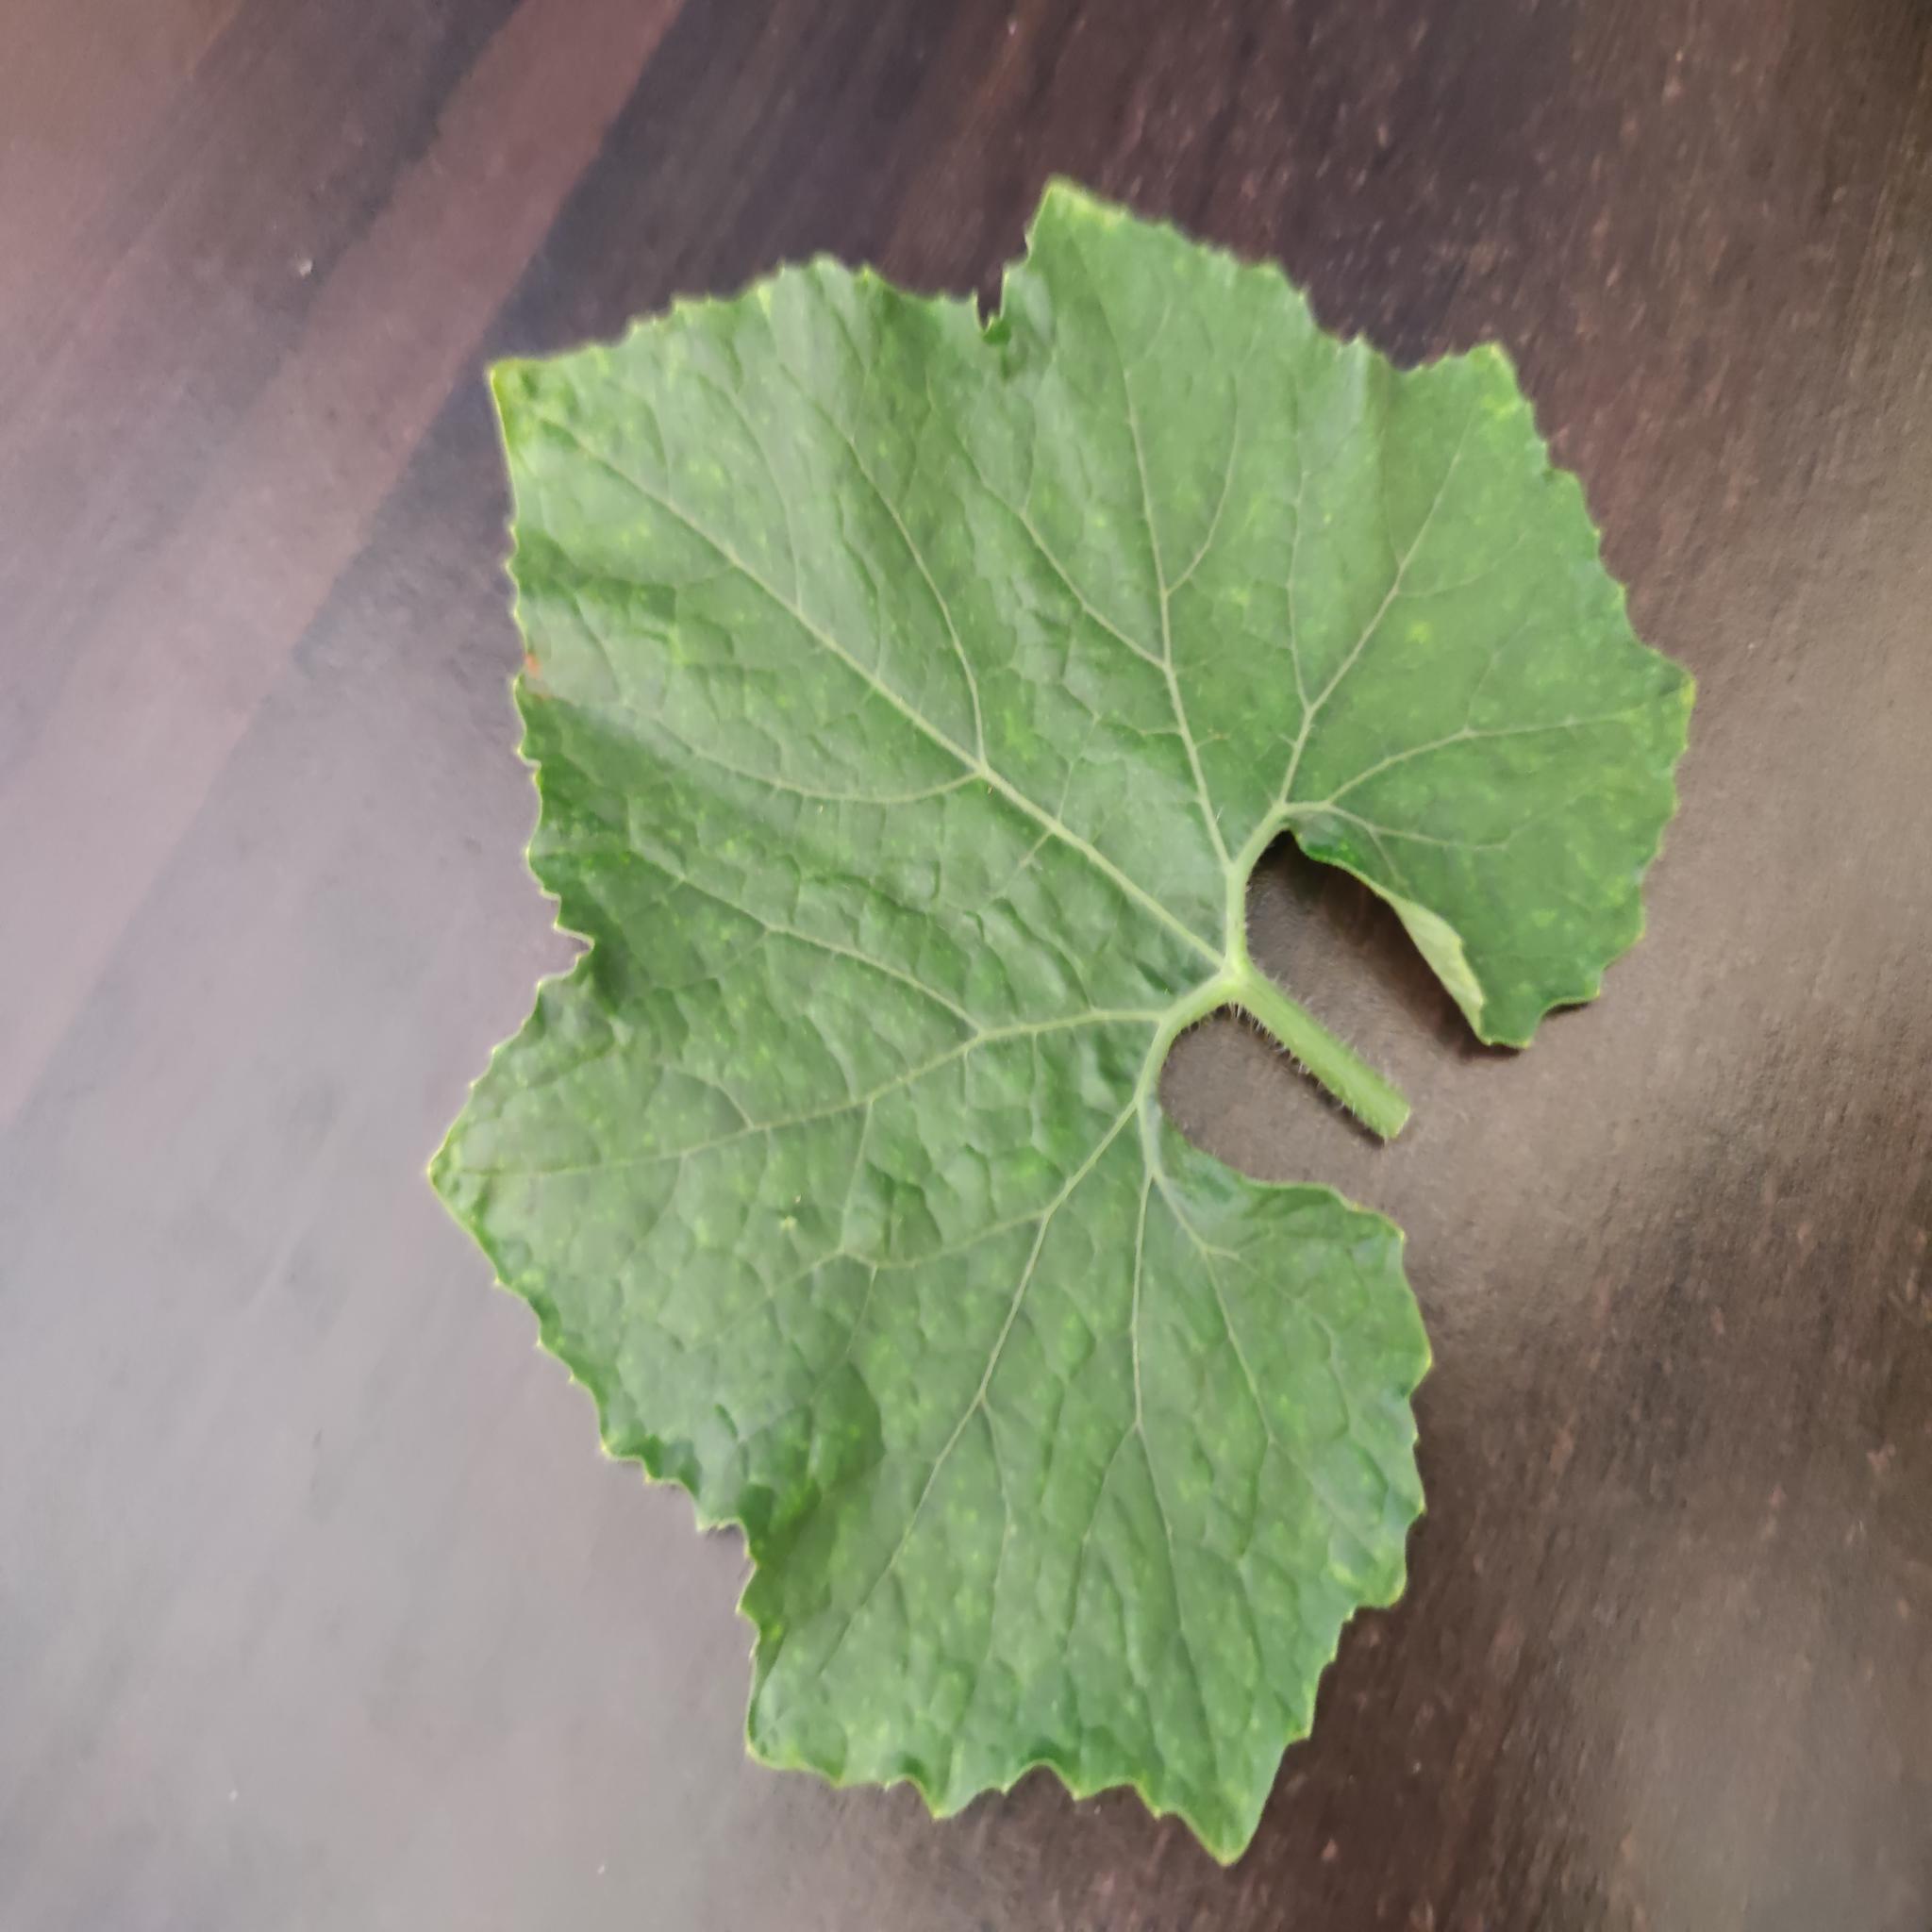
Label: Healthy